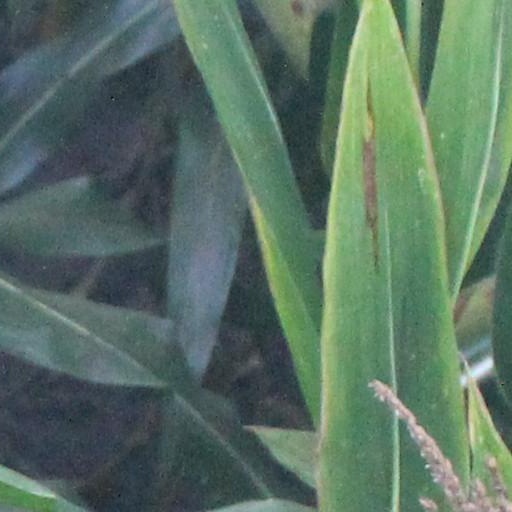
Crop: maize; corn